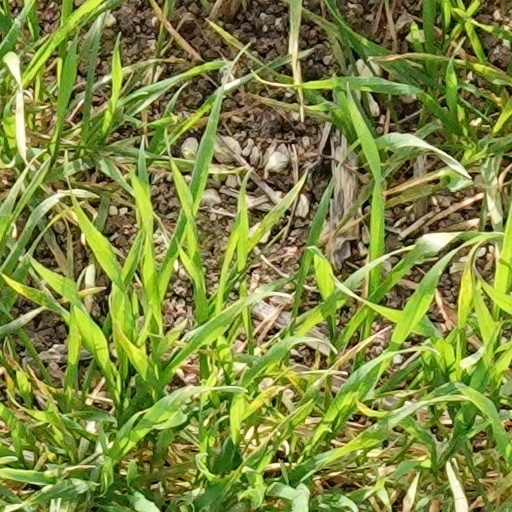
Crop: wheat